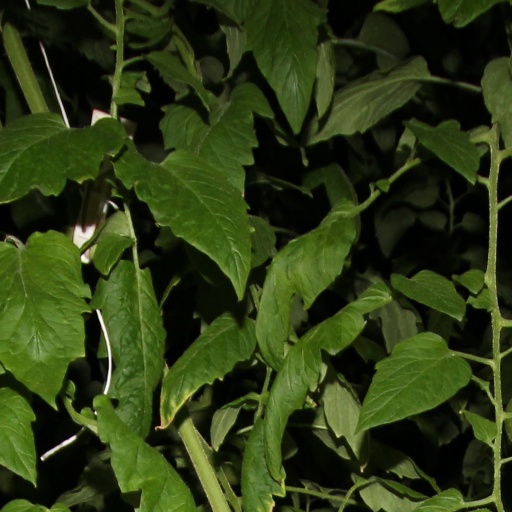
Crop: tomato